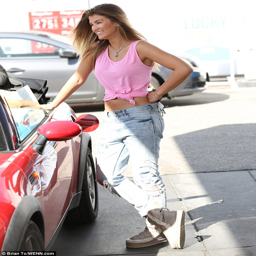
casual day : earlier in the day , the model was spotted pumping gas in a convertible red mini as she drove around filming location